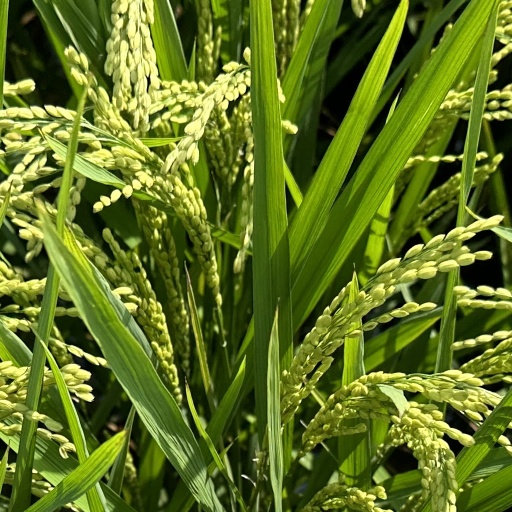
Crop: rice